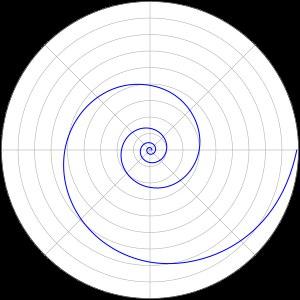
Les spirales de Poinsot regroupent plusieurs spirales dont l'équation polaire s'exprime à l'aide d'inverses de fonctions hyperboliques. Le nom de ces spirales fait référence au mathématicien Louis Poinsot.